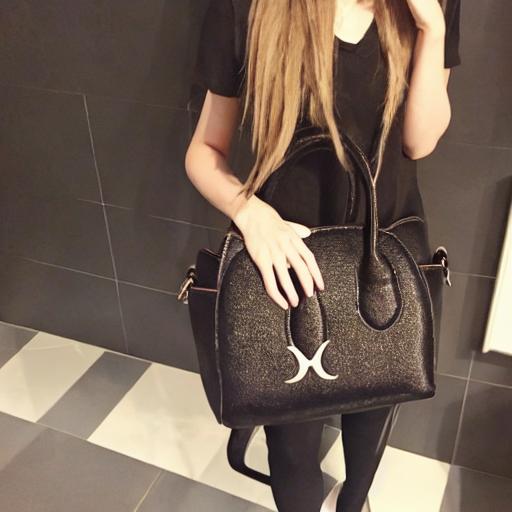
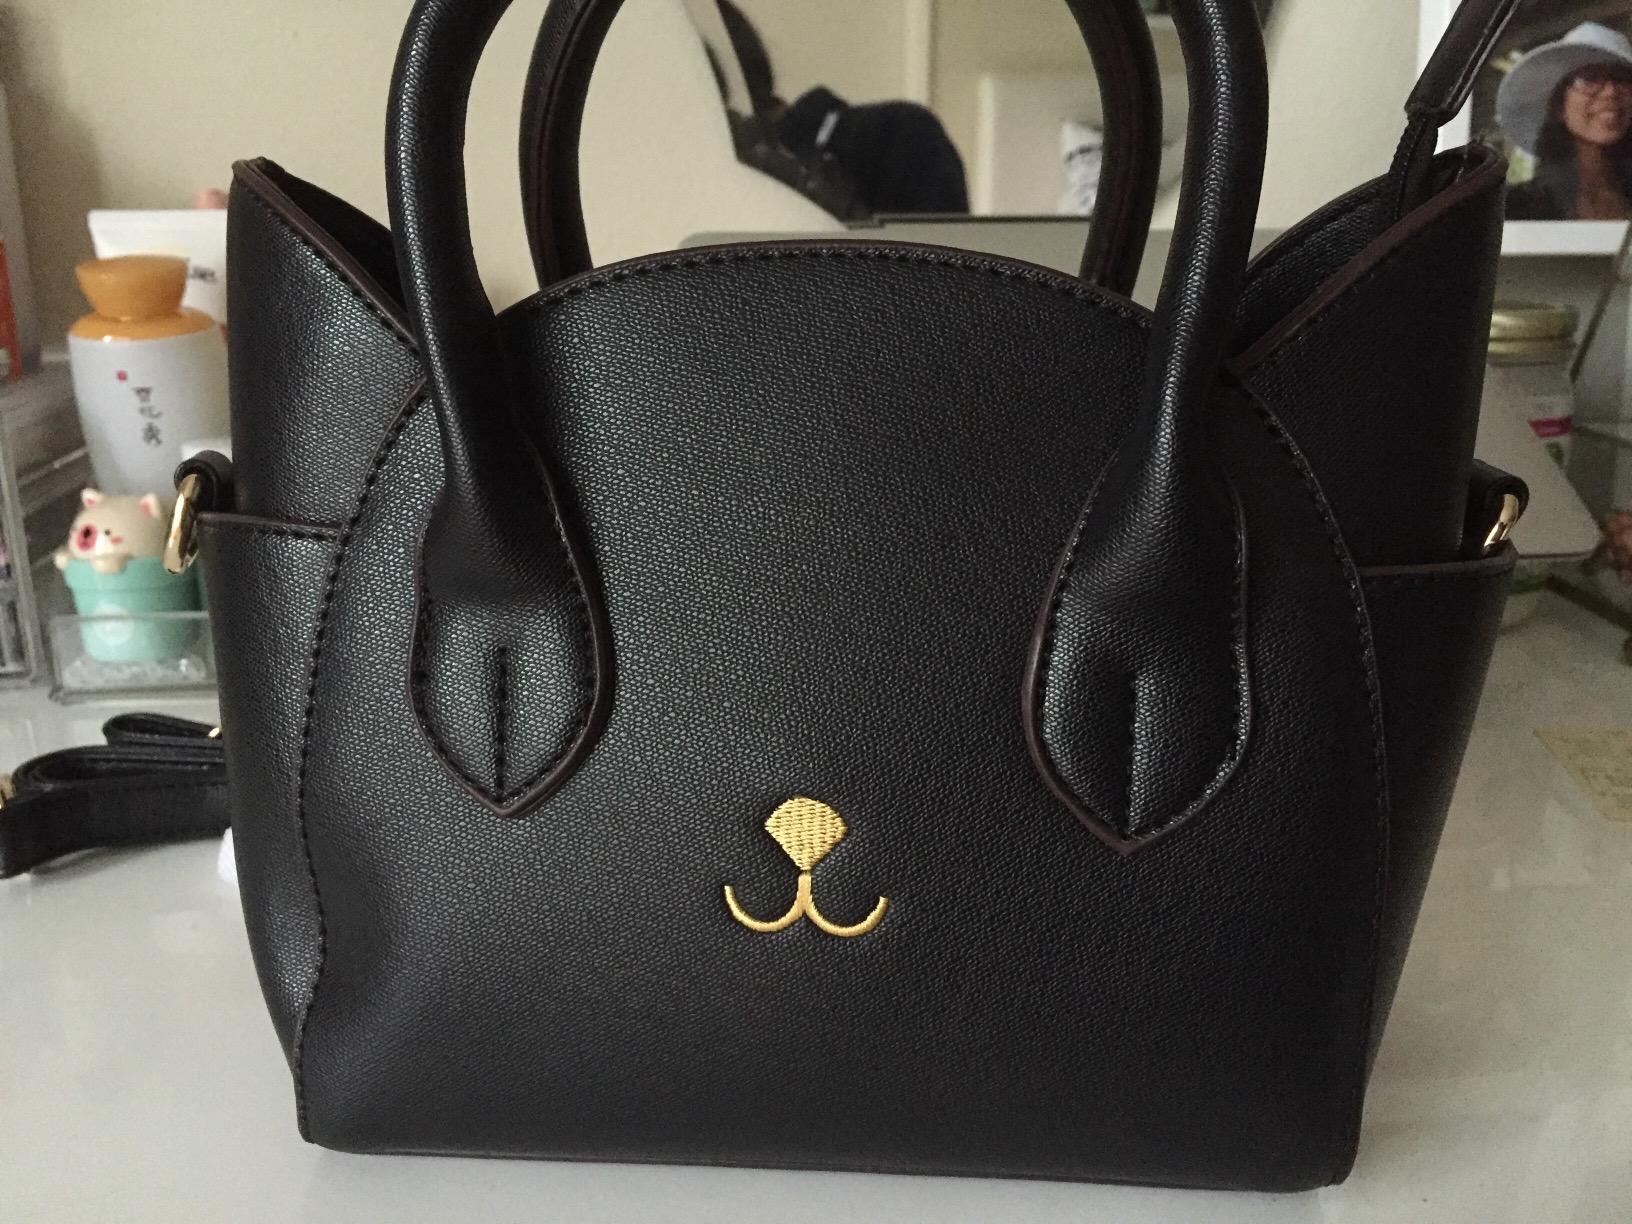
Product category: accessories_handbag
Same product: no